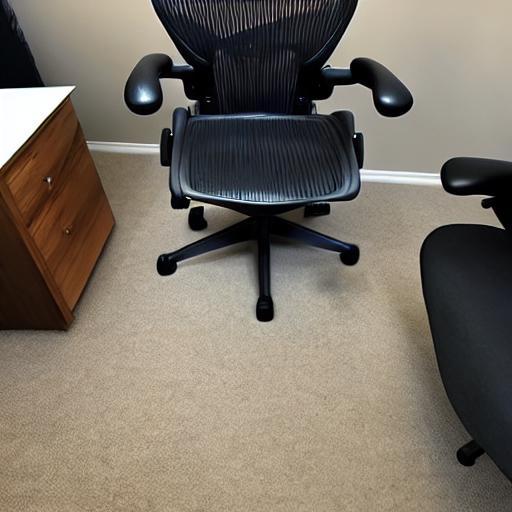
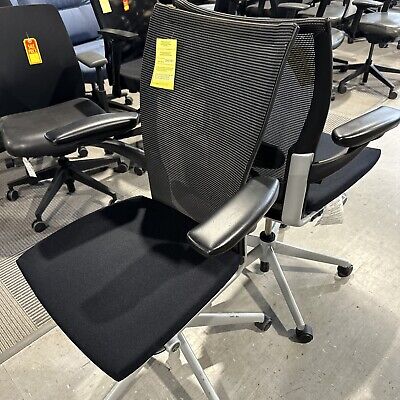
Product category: items_chair
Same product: no